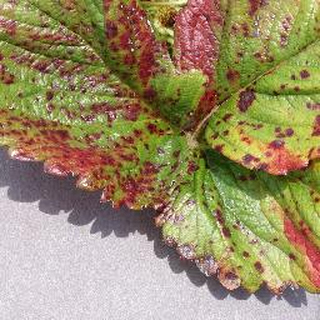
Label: strawberry_leaf_scorch